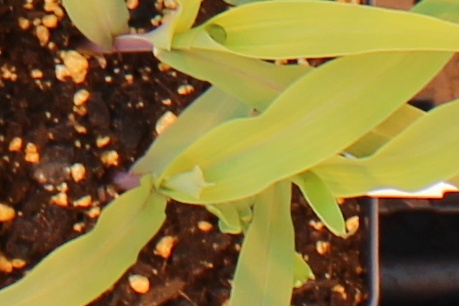
Label: Corn